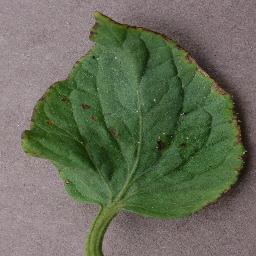
Label: Tomato___Bacterial_spot